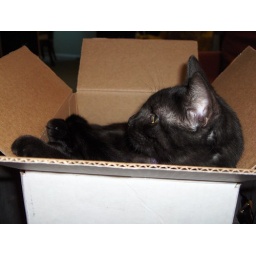
cat sleeping in box